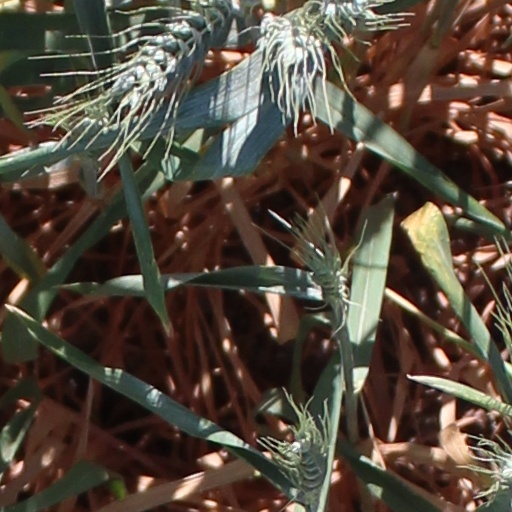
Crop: wheat